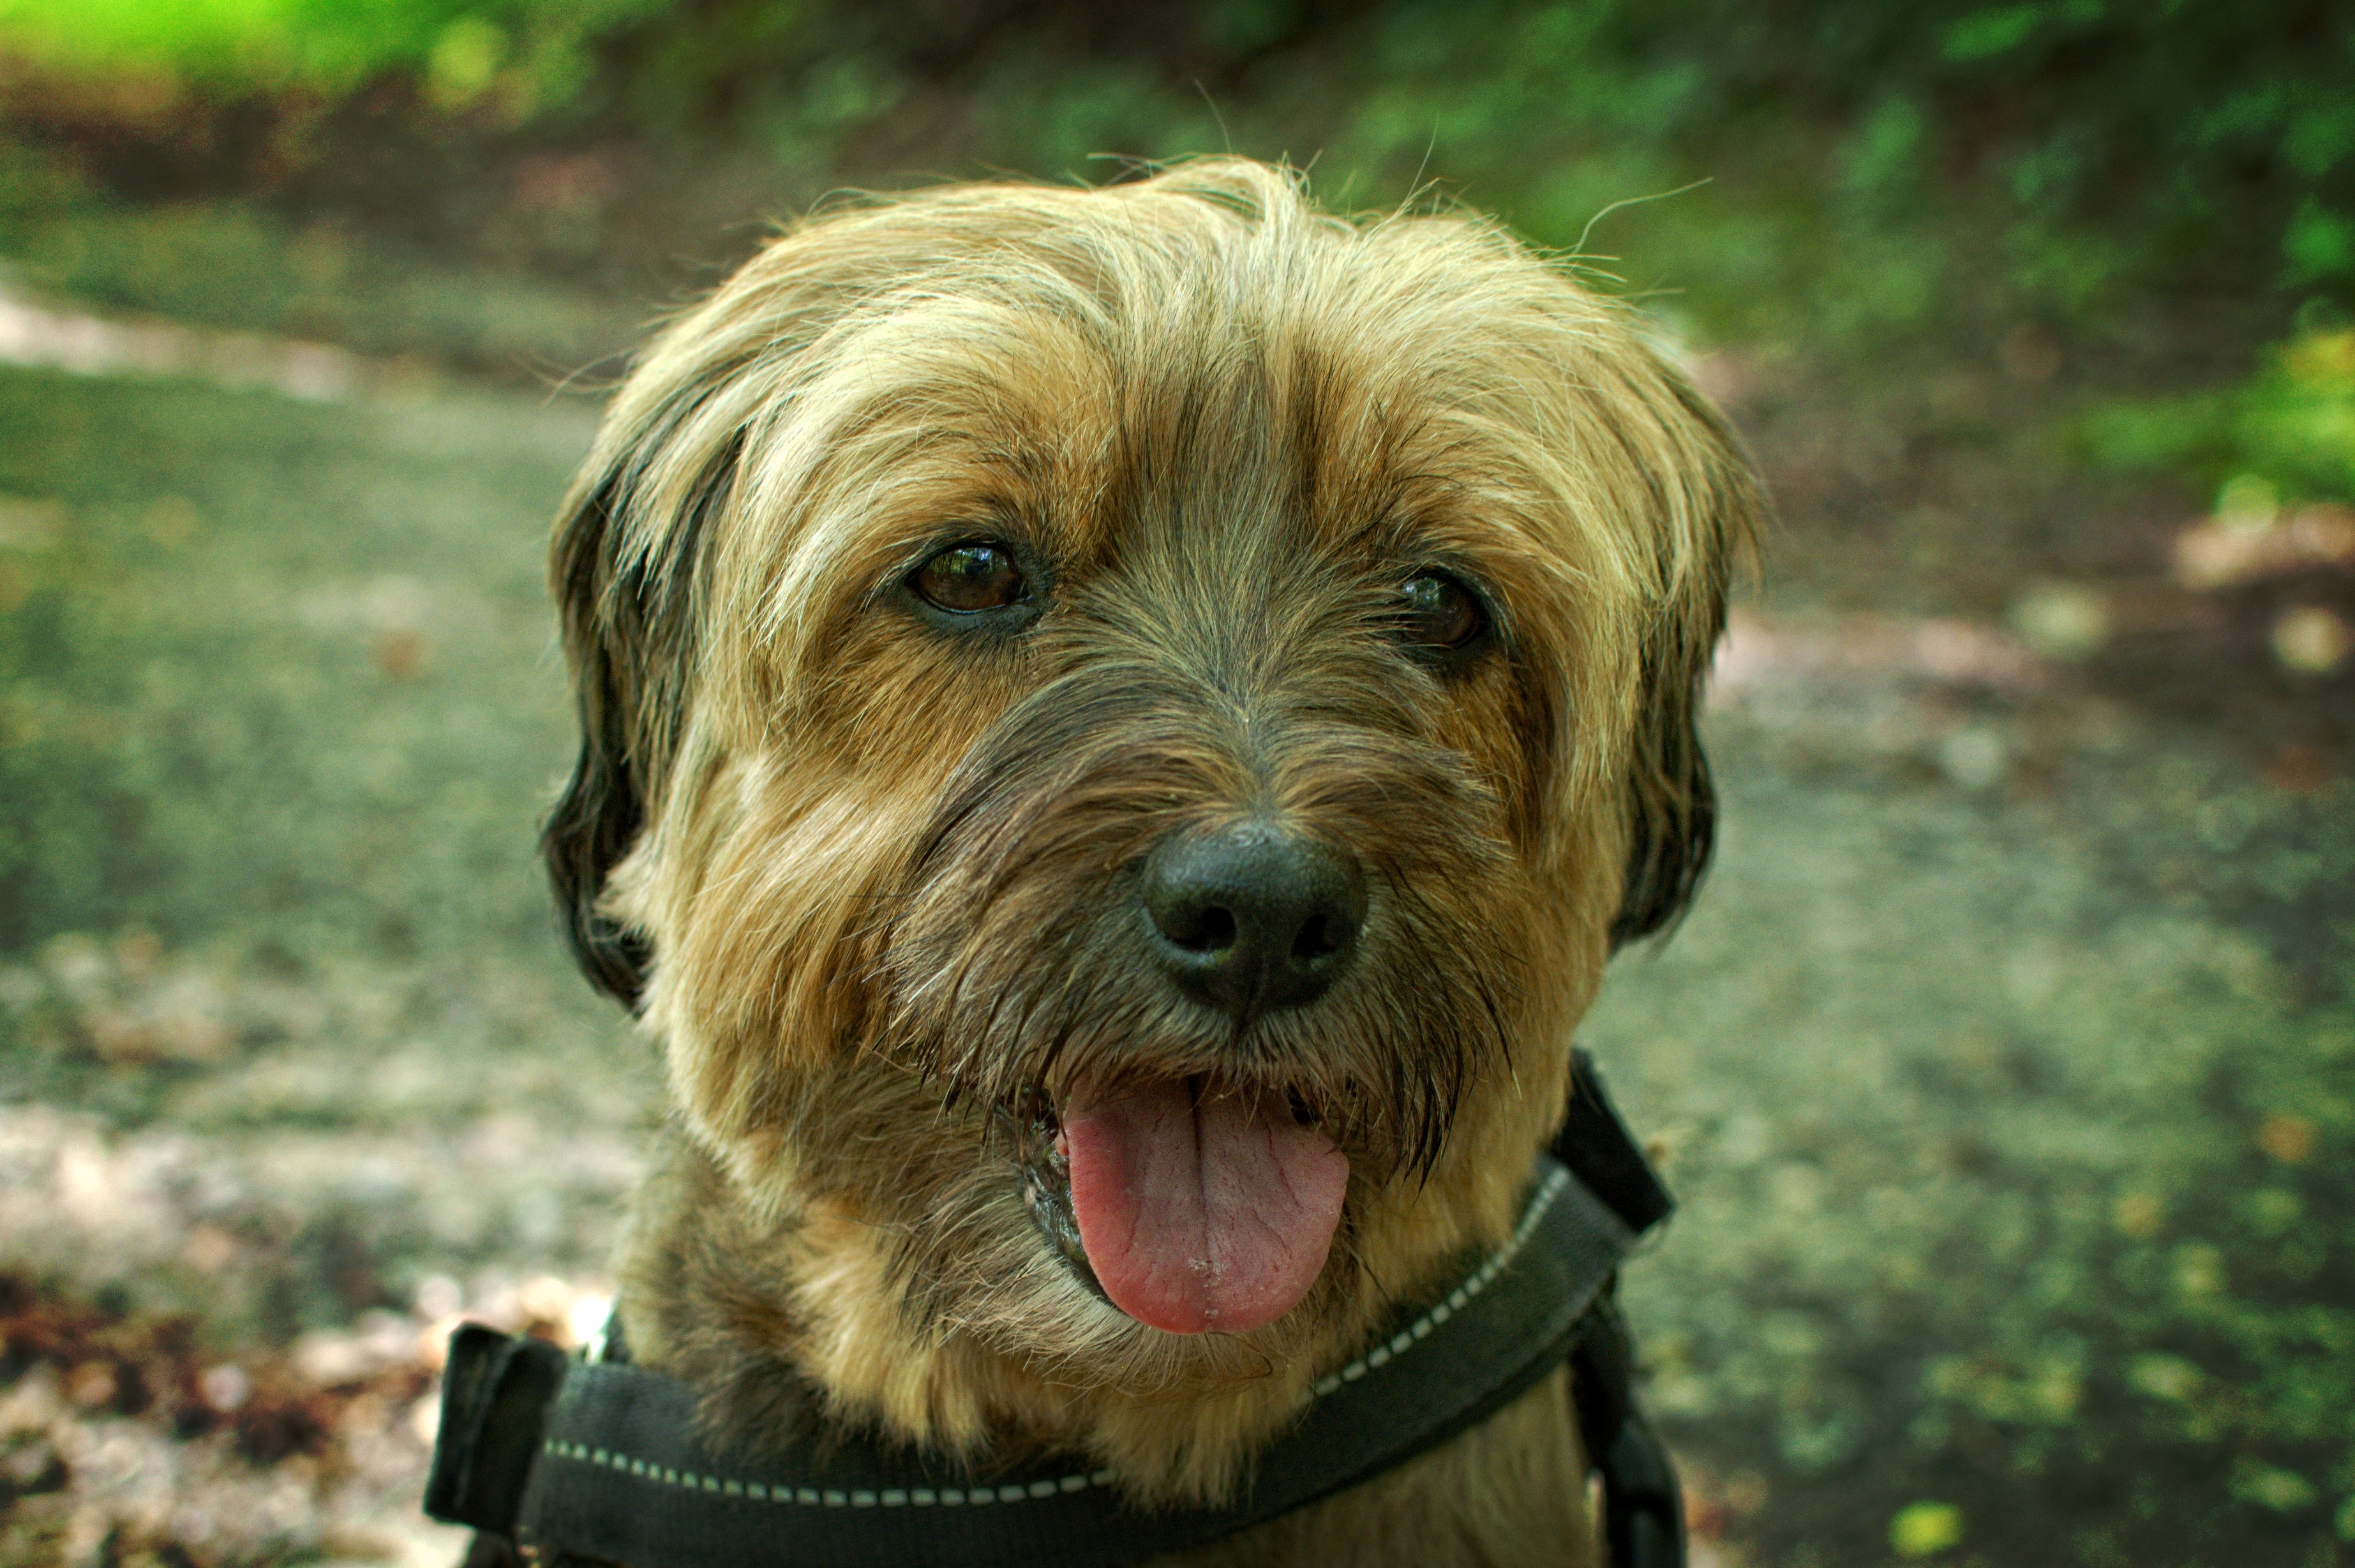
hair, dog, animal, cute, pet, fur, portrait, brown, mammal, close, friend, face, snout, head, vertebrate, dog breed, terrier, friendly, dog look, dog's nose, irish soft coated wheaten terrier, cairn terrier, comrade, lakeland terrier, dog like mammal, australian terrier, schnoodle, glen of imaal terrier, dog crossbreeds, norfolk terrier, border terrier